Huazhuang station

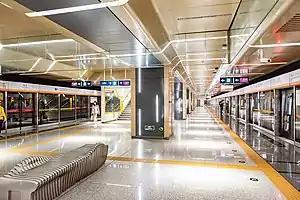
Line 7 platform 300px Batong Line platform

Huazhuang station is a subway station on and the of the Beijing Subway. It is located in Huazhuang Village in Liyuan Town in Tongzhou District. It has a double-island platform. It is operated by Beijing Mass Transit Railway Operation Corporation Limited. The station was the eastern terminus for both lines until station opened on August 26, 2021.